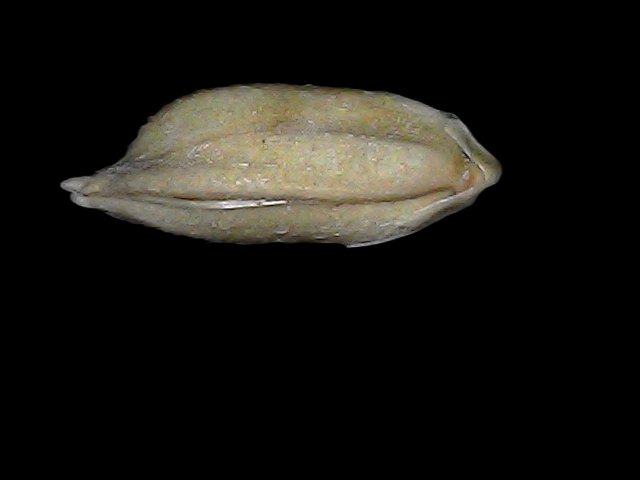
Rice variety: Bd34